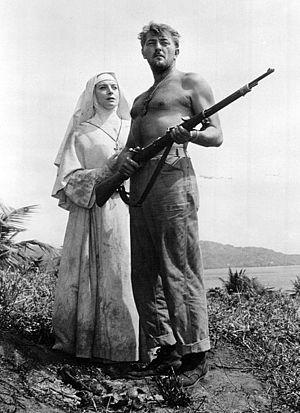
Russell Lloyd est un monteur britannique, né le 16 janvier 1916 à Swansea, mort le 21 janvier 2008 à Cranleigh.
Dieu seul le sait est un film américain-britannique réalisé par John Huston et sorti en 1957.
Robert Mitchum, né le 6 août 1917 à Bridgeport et mort le 1ᵉʳ juillet 1997 à Santa Barbara, est un acteur et chanteur américain.